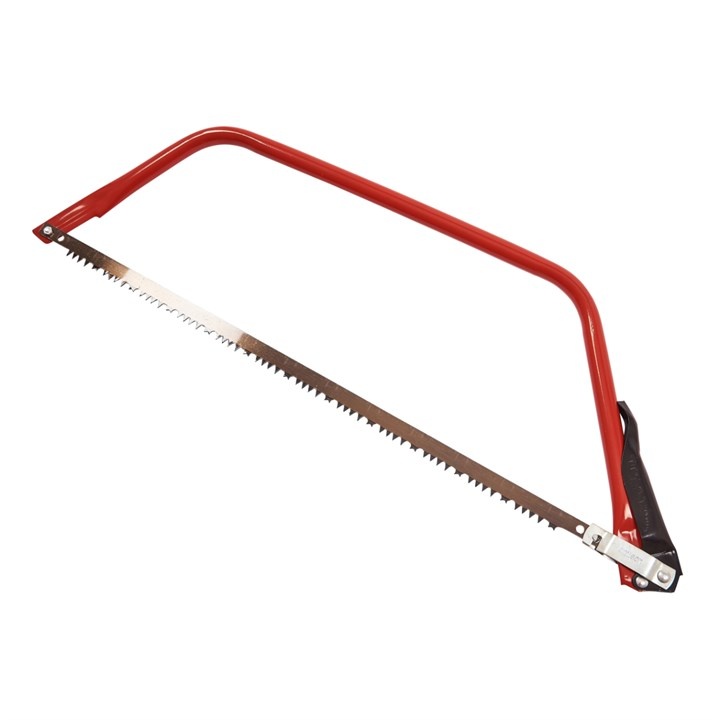
24" (600mm) Bow saw
LIGHTWEIGHT: This 24" (600mm) bow saw has a lightweight, rigid alloy steel tubular frame with quick release lever. ANTI-CLOG TEETH: The saw is supplied with a sharp, high quality steel blade with raker teeth for fast clearance of sawdust. USES: Ideal for general wood cutting or tree pruning.
Brand: tk
Category: Hardware > Tools > Saws > Hand Saws